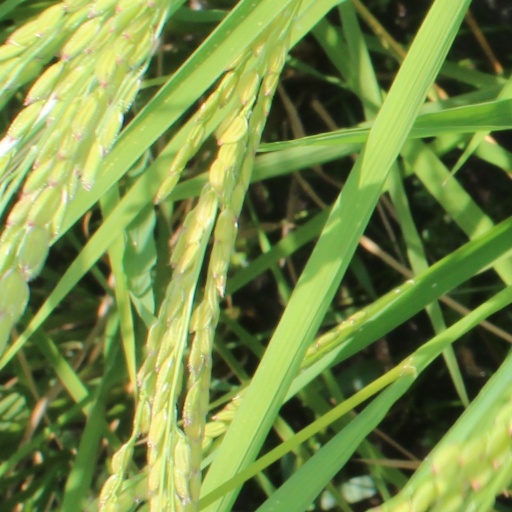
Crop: rice